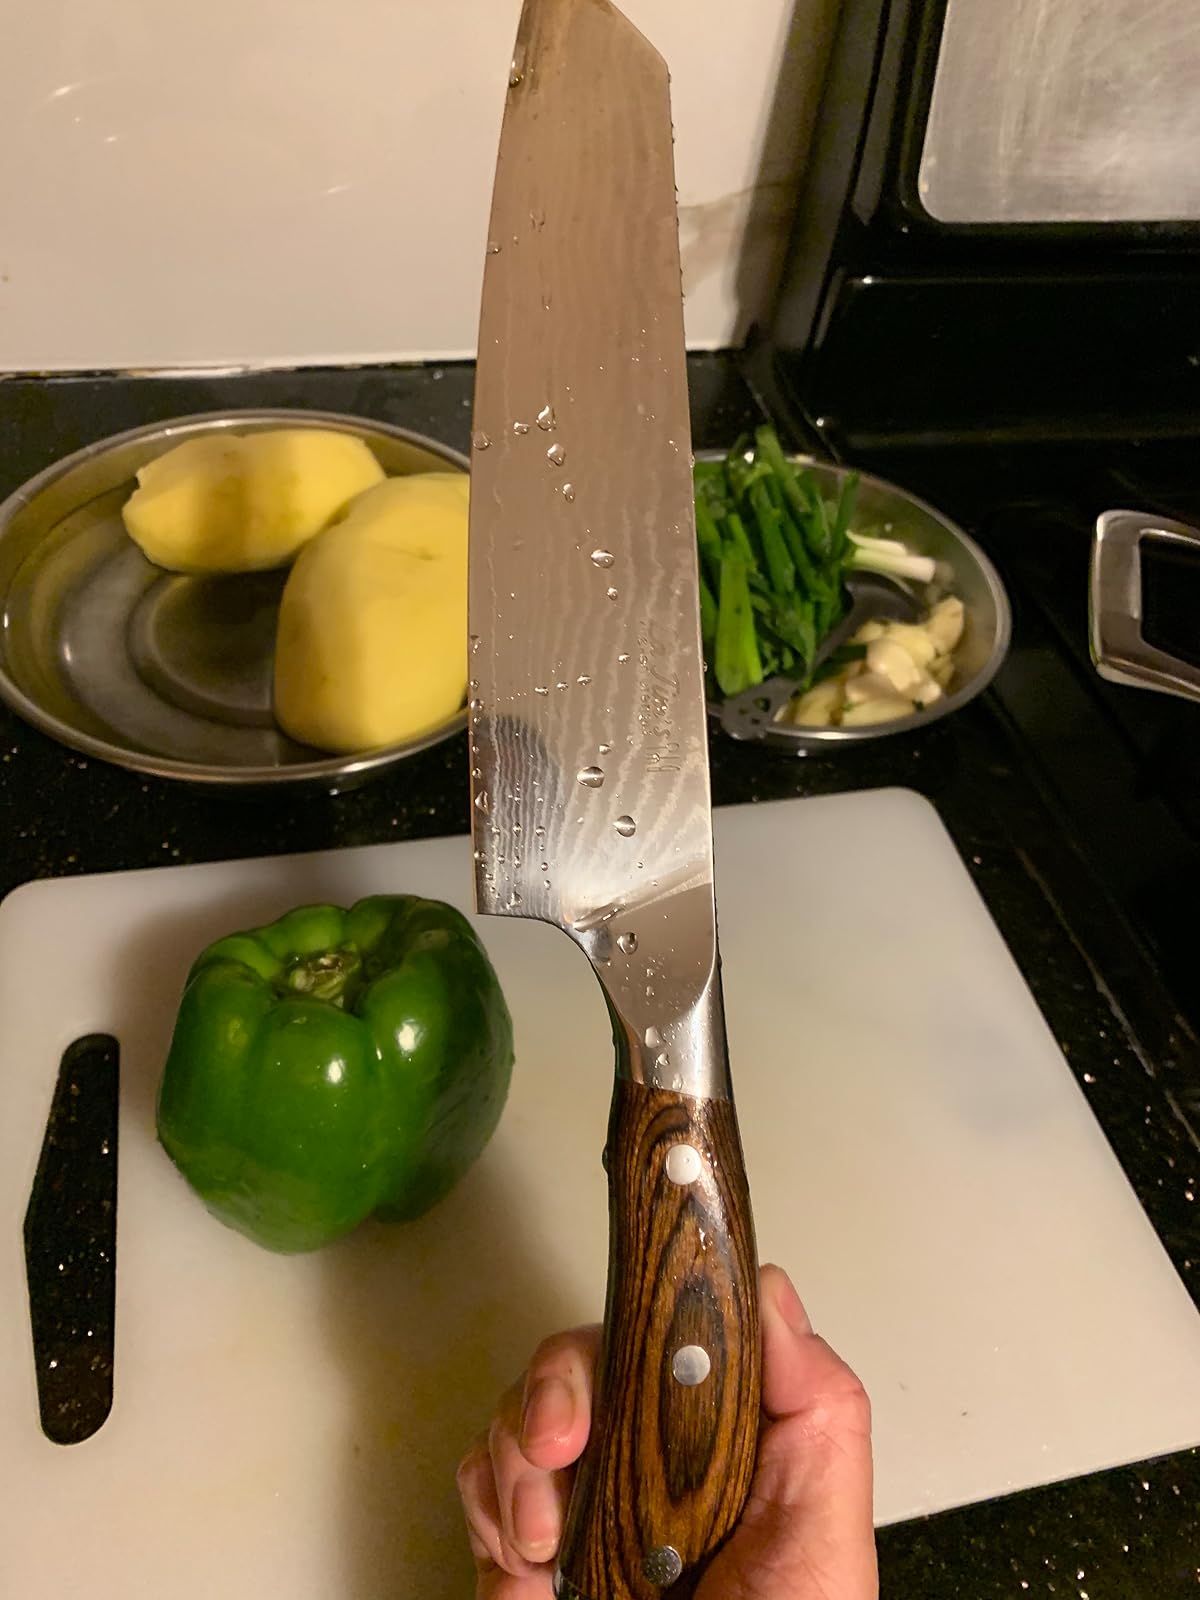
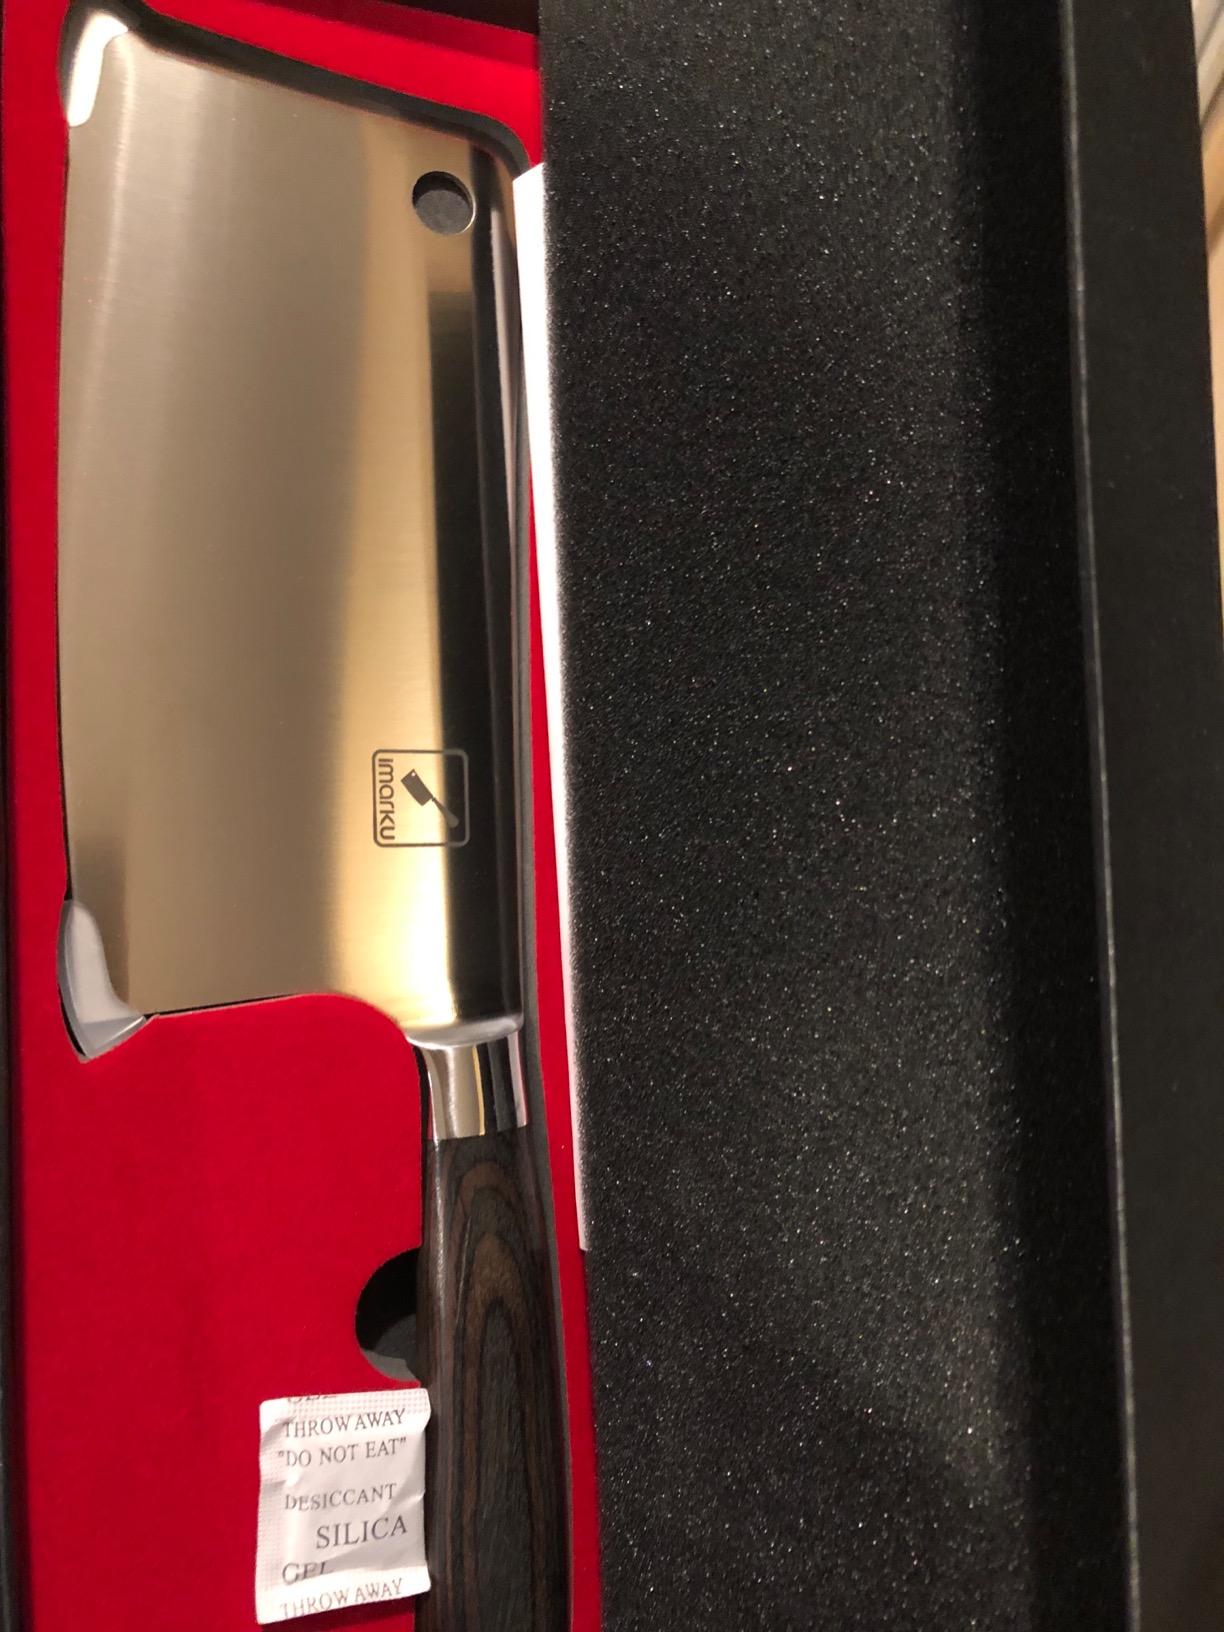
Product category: items_knife
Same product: no